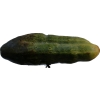
Label: cucumber